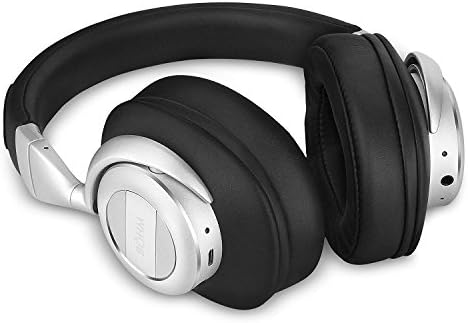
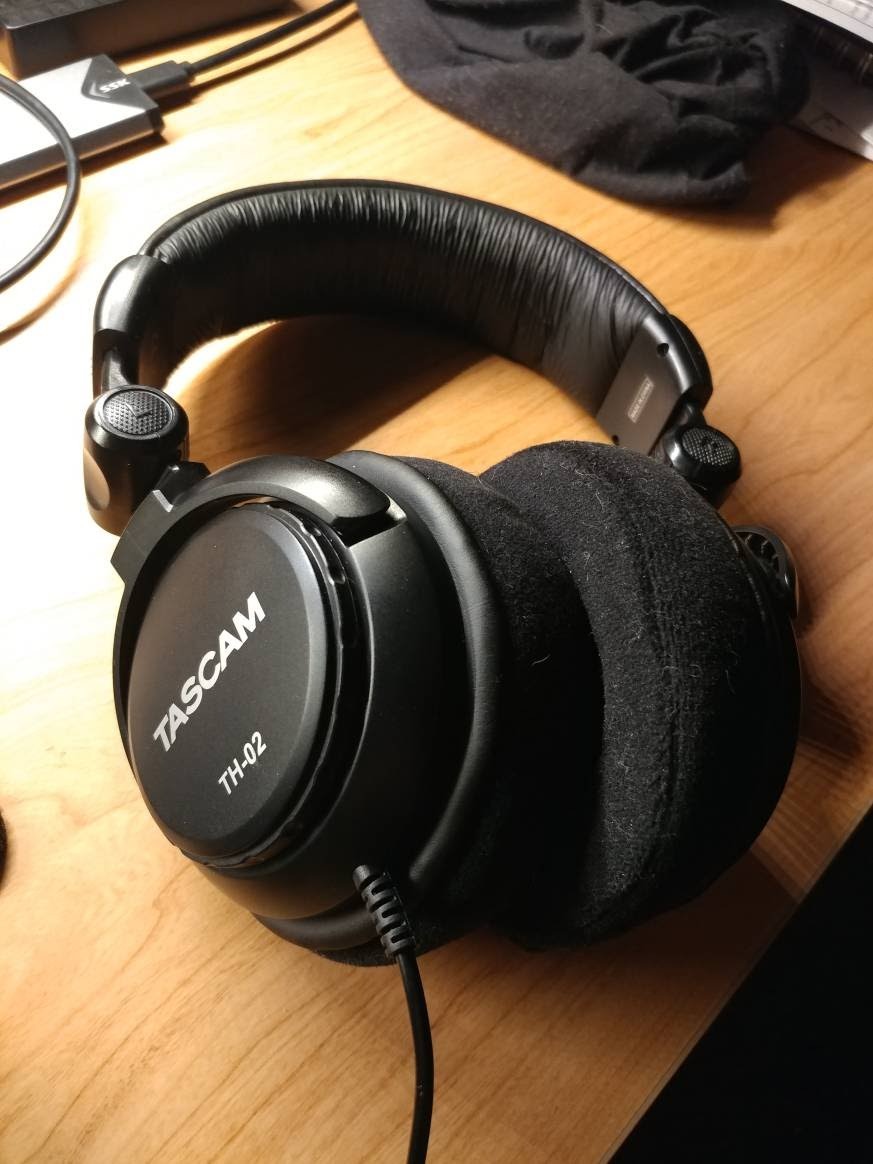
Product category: headphones
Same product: no